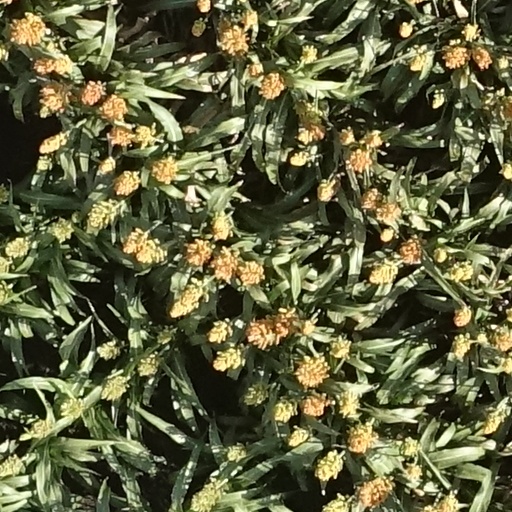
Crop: sorghum